Paul Draper (winemaker)

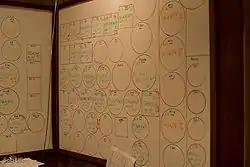
Charts used during wine making at Ridge Monte Bello.

Draper is an advocate of natural winemaking, though Ridge is not a certified organic winery. His view stems from his desire to let the vineyards "express themselves" and their "terroir" without over intrusiveness by man. He has been a critic of overly-powerful, over oak and highly alcoholic wines made from excessively ripe fruit, preferring his wines to be more about finesse and balance. He has also been a critic of high wine prices and consumers who purchase wine for speculating purposes rather than to enjoy them. He has been a harsh critic of the UC Davis Department of Viticulture and Enology in their emphasis of more "industrial winemaking" versus the traditional methods that he prefers. In contrast to other California Cabernets, Draper's wines are normally around 13% ABV which is low even in comparison to Bordeaux wines. Though his wines are often more of a French style, he has preferred to use American oak because they seem to perform better with his wines.